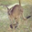
Label: kangaroo